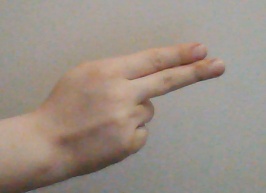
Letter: ain